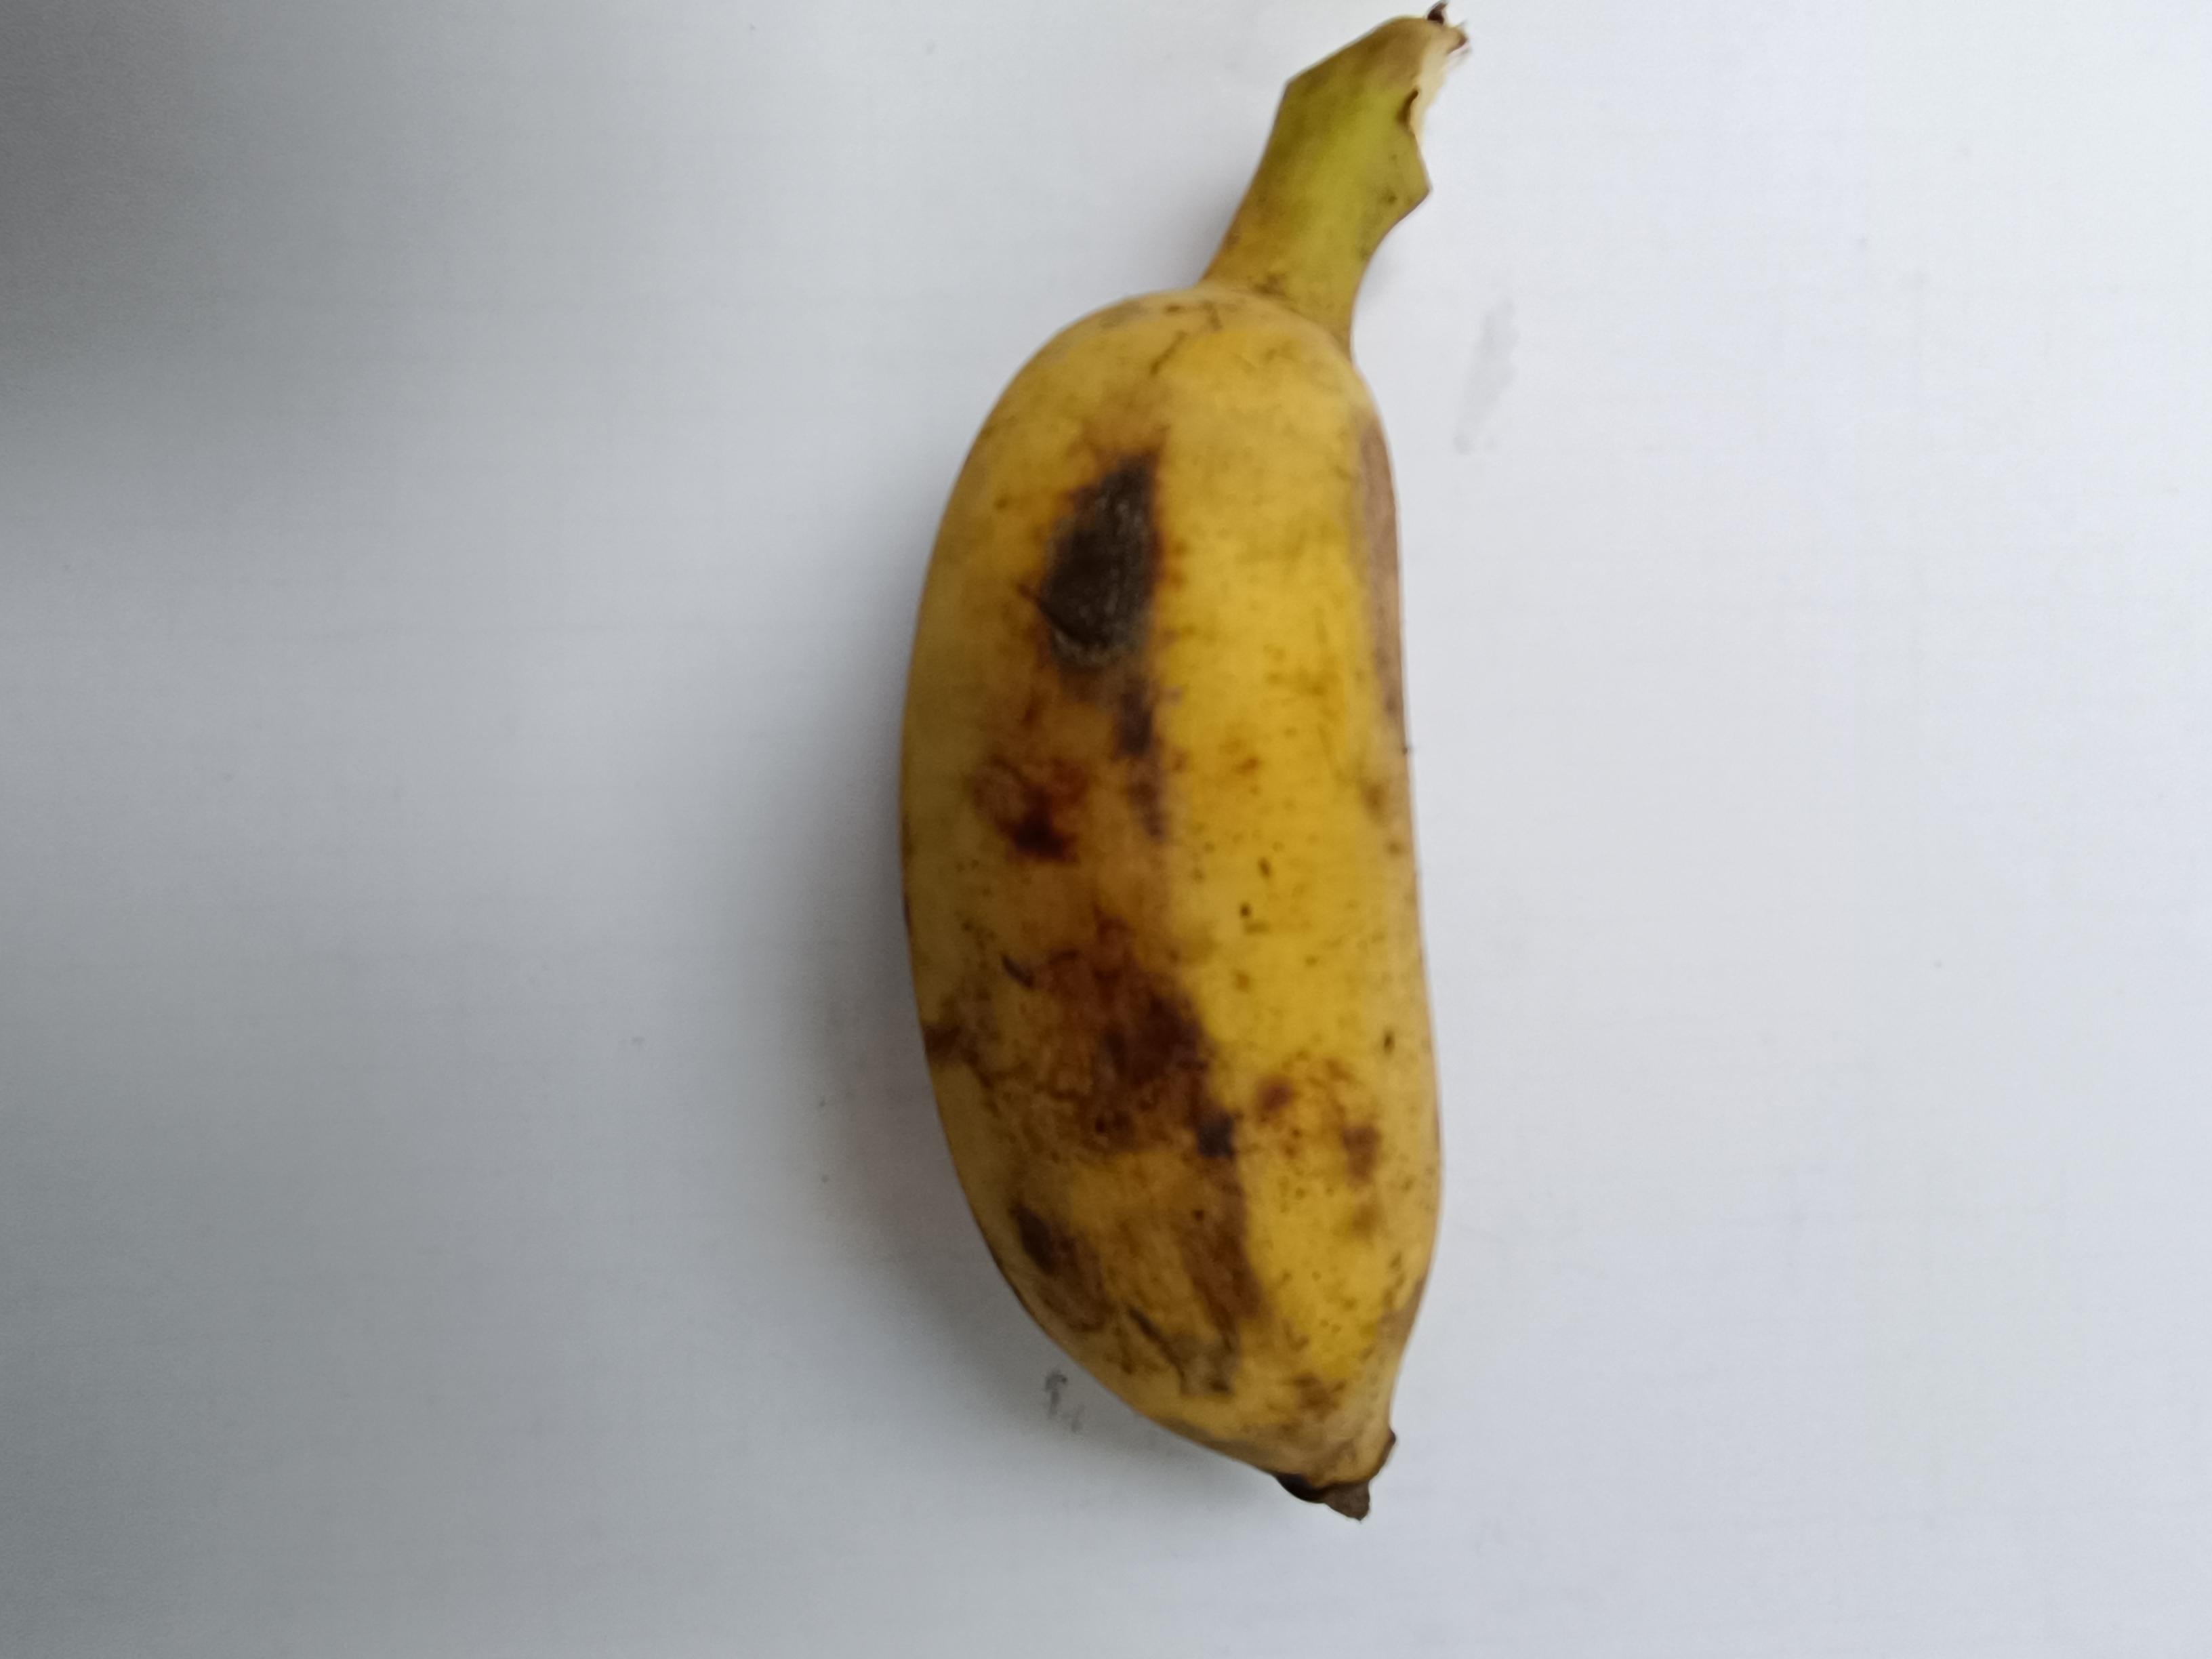
Banana variety: Deshi